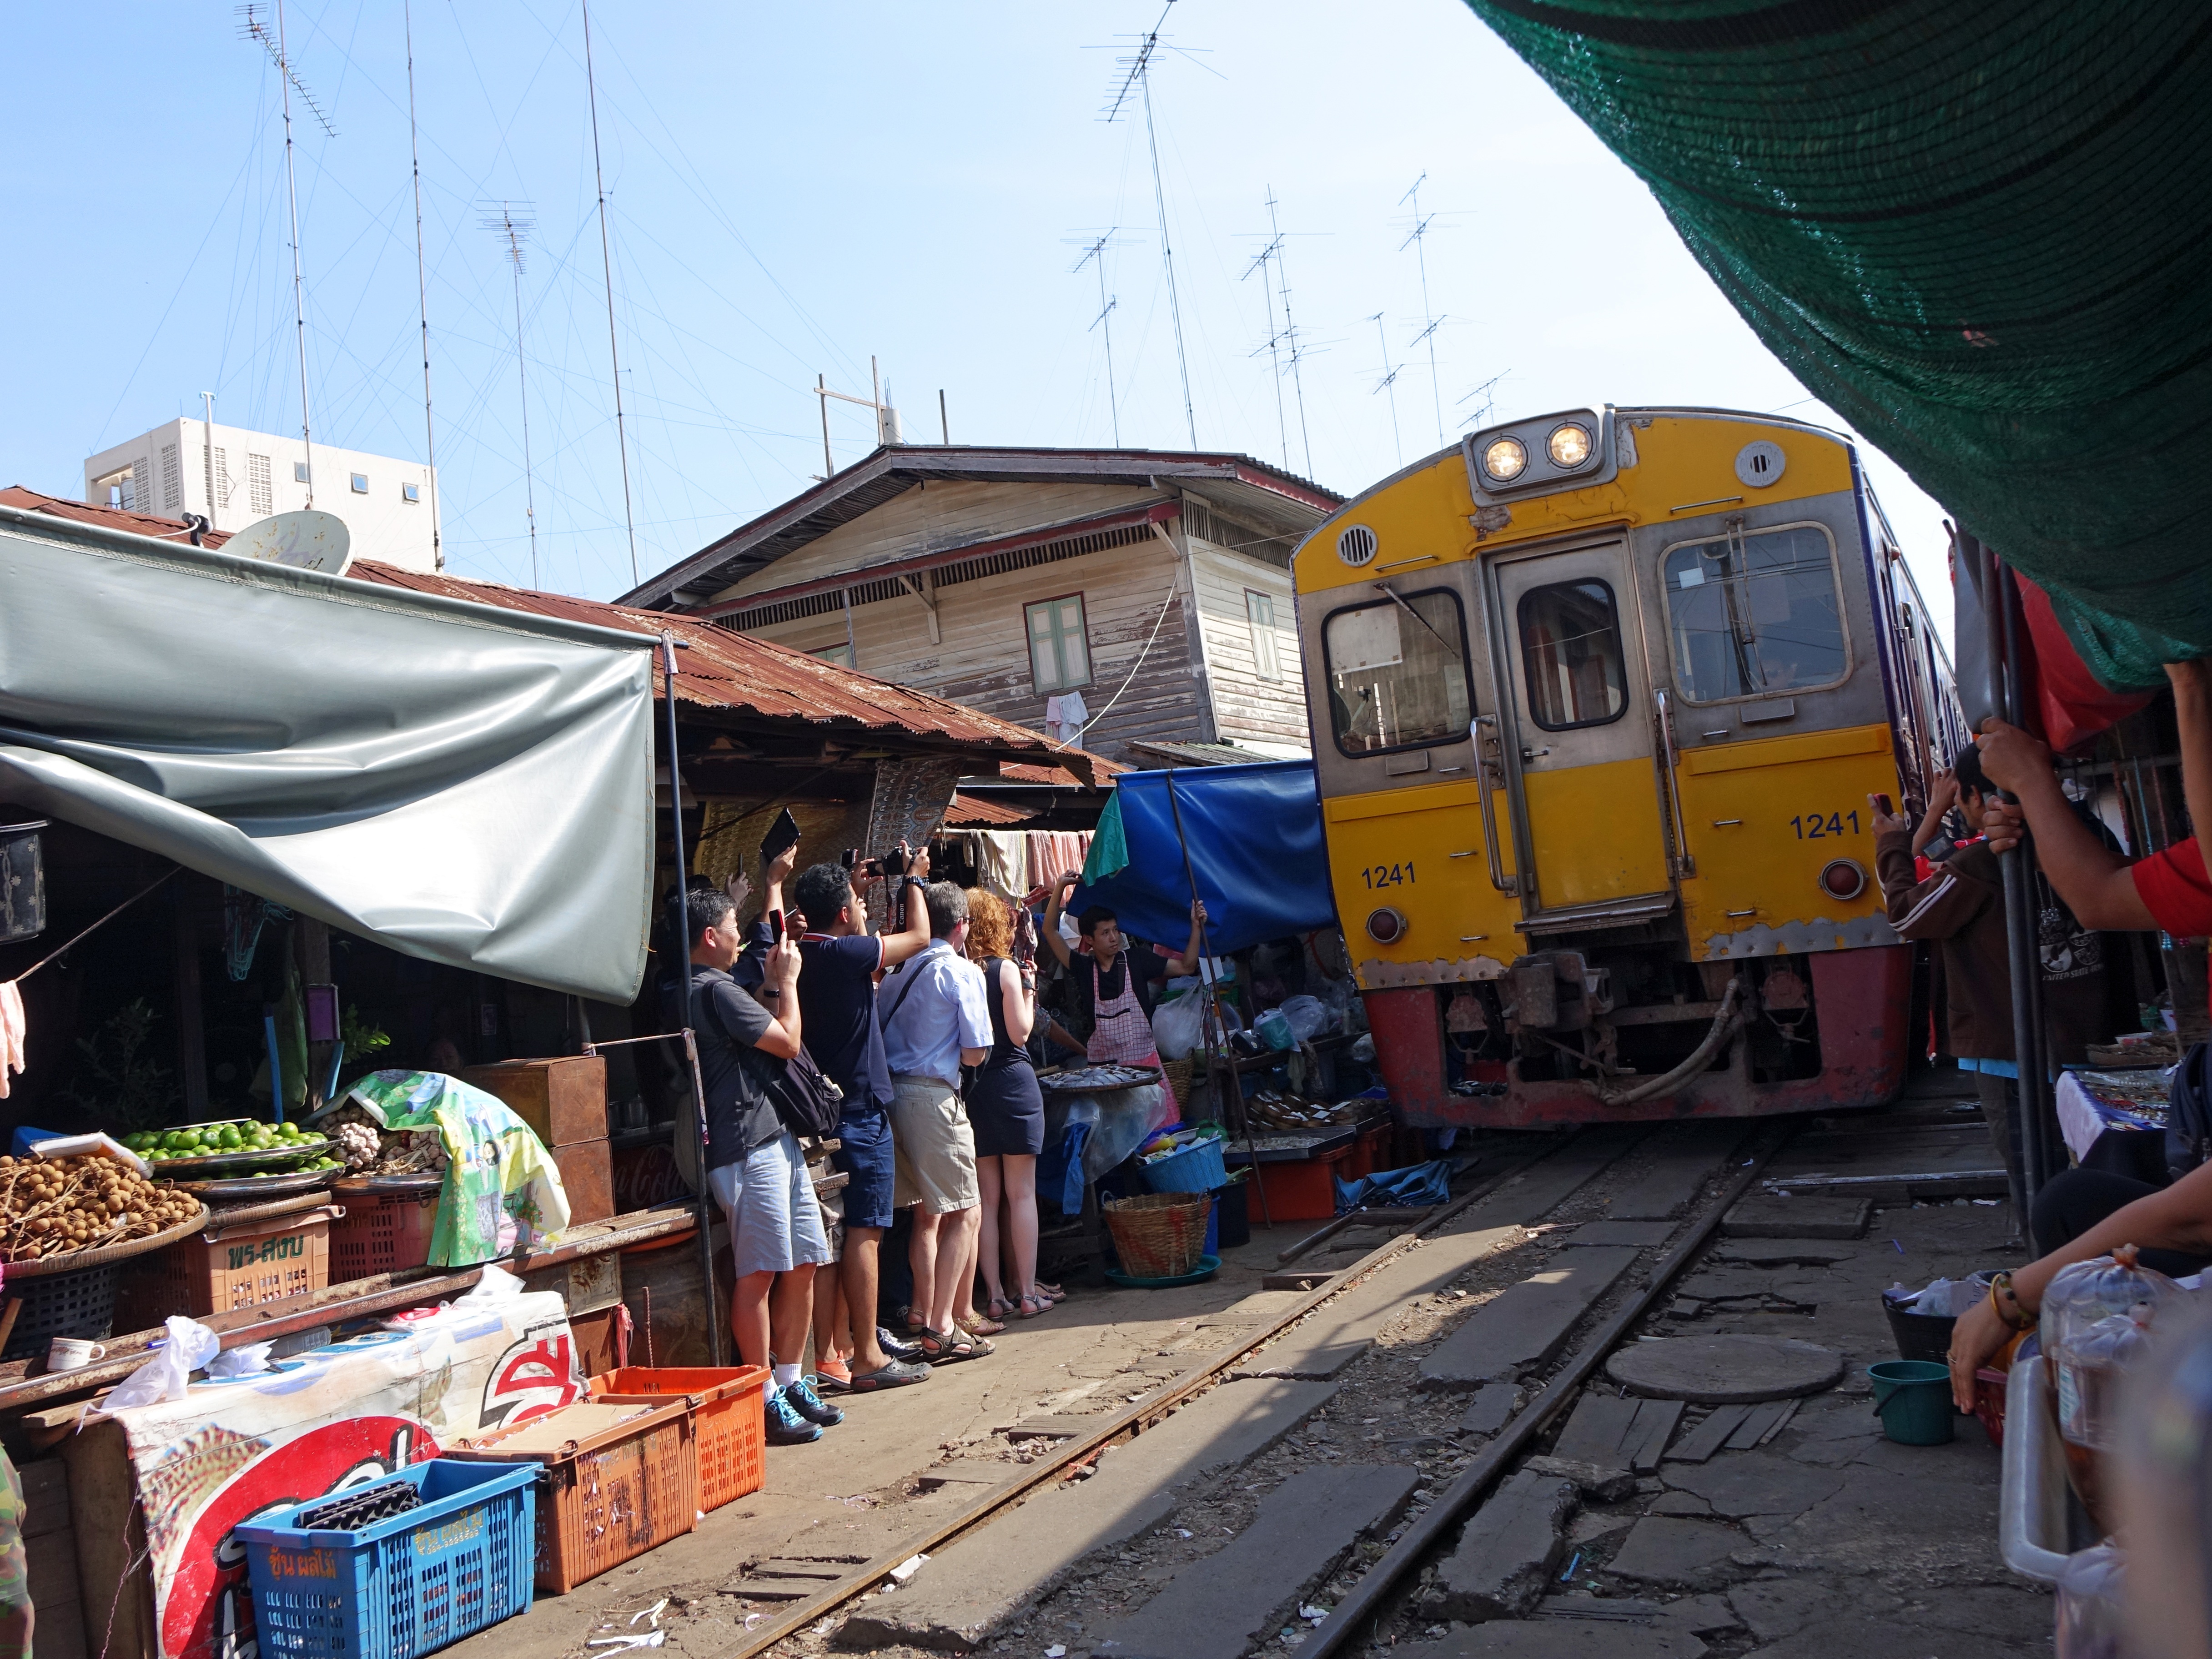
track, railway, city, train, travel, transport, green, canopy, vehicle, vegetable, seafood, market, marketplace, public transport, thailand, safety, bangkok, thai, rail transport, vendors, human settlement, maeklong railway market